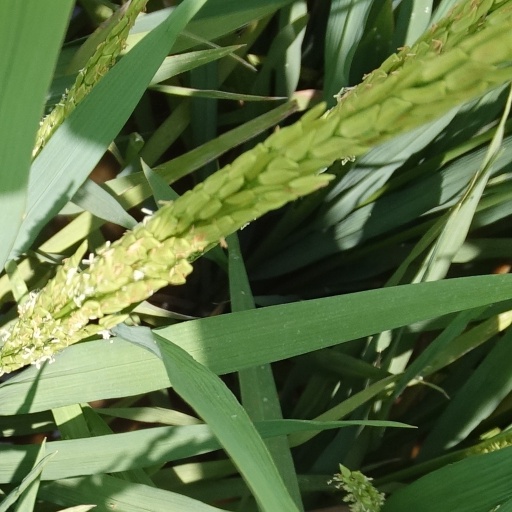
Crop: rice